Blackburn Skua

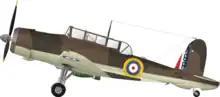
Skua L2923, Red-1 of 803 Naval Air Squadron. One of 16 Skuas from RNAS Hatston to attack and sink the in Bergen on 10 April 1940. This aircraft spun on the return flight and crashed, the only aircraft lost on that day.

Skuas were originally credited with the first confirmed kill by British aircraft during the Second World War; on 26 September 1939, three Skuas of 803 Naval Air Squadron, flying from "Ark Royal", shot down a Dornier Do 18 flying boat over the North Sea. (An earlier victory by a Fairey Battle on 20 September 1939 over Aachen, was later confirmed by French sources). On 10 April 1940, 16 Skuas of 800 and 803 NAS led by Lieutenant Commander William Lucy, flying from RNAS Hatston in the Orkney Islands made a 330 mile night flight to arrive at the very limit of their radius - at dawn over Bergen Harbour. They attacked and sank "Königsberg" with several direct hits. Jackson wrote of the sinking as being the high point of the Skua's career as a dive-bomber. "Königsberg" was the first major warship ever sunk in war by air attack and the first major warship ever to be sunk by dive bombing. On 26 and 27 April Skuas destroyed eight He 111 bombers and damaged several more whilst defending the fleet.